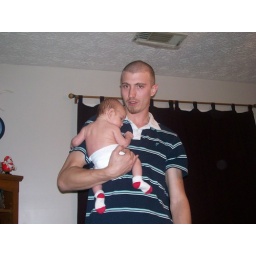
One day J-Man we will catch all the fish in the river